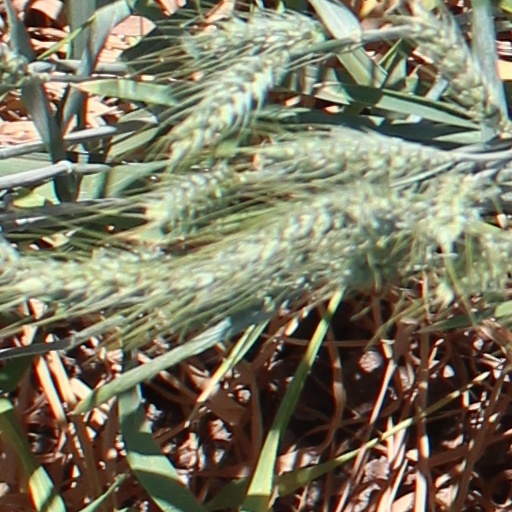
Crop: wheat